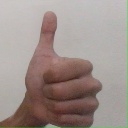
अक्षर: थ